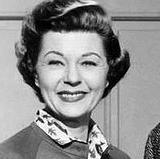
Age: 54